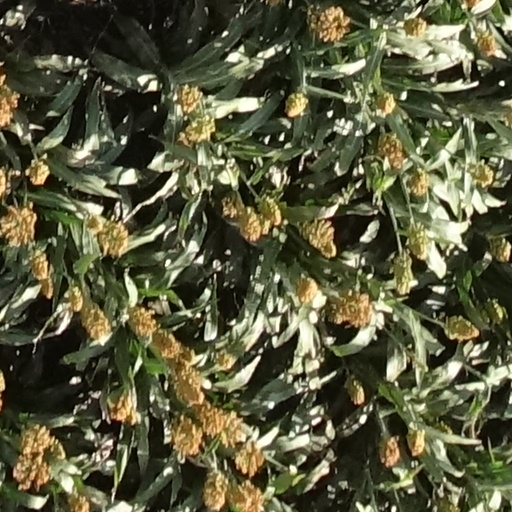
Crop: sorghum